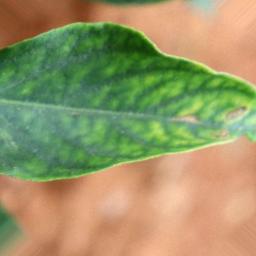
Label: nutritional